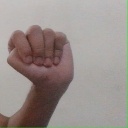
अक्षर: ठ